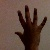
The image shows a hand gesture representing the number 5 in Indian Sign Language.